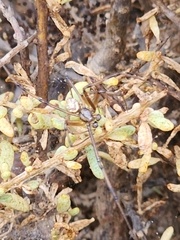
Species: Lactrodectus_hesperus